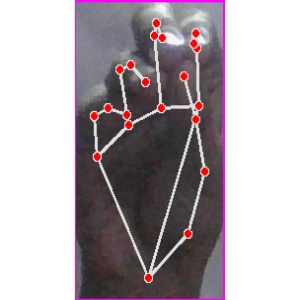
अक्षर: ङ